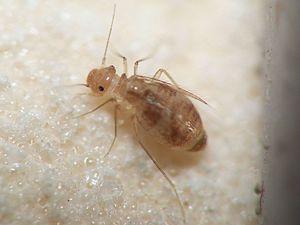
Les Trogiomorpha sont un sous-ordre d'insectes de l'ordre des Psocoptera.